Elijah Canlas

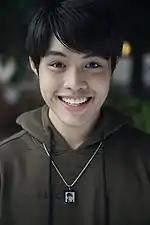
Canlas in 2020

Elijah Luiz Madiclum Canlas (born August 16, 2000) is a Filipino actor and commercial model. He began his professional acting career in the 2014 independent film "Sundalong Kanin", an official entry to Cinemalaya Philippine Independent Film Festival. He then rose to prominence for his award-winning performance in "Kalel, 15" where he received Best Actor awards at the 43rd Gawad Urian Awards, 68th FAMAS Awards, 17th Asian Film Festival in Rome, Italy, and 16th Harlem International Film Festival in Harlem, New York.